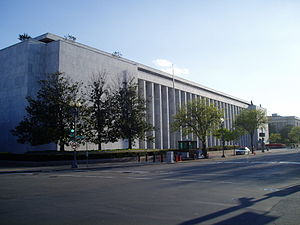
Library of Congress / Kongresbibliotekarer
James Madison Memorial Building
Library of Congress er USAs faktiske nationalbibliotek og fagbibliotek for USAs lovgivende forsamling, Kongressen. Biblioteket er beliggende i Washington, DC, umiddelbart syd for højesteretsbygningen og ret sydøst for kongresbygningen. Samlingerne omfatter mere end 30 millioner katalogiserede bøger og andet trykt materiale på over 470 sprog, mere end 58 millioner manuskripter og en mængde aviser, film, kort og lydoptagelser. Biblioteket favner vidt: Alt udgivet i USA skal i princippet være der, men man finder også f.eks. nyere norsk kriminallitteratur.